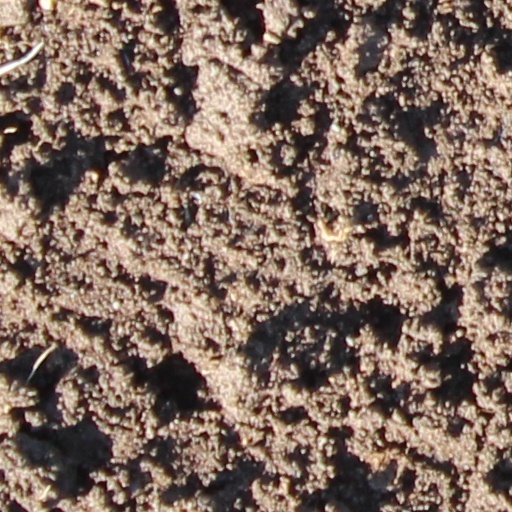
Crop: wheat